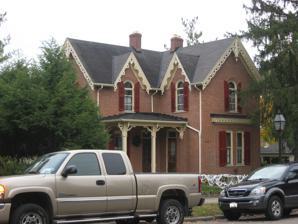
Building: Morris House (Circleville, Ohio)
Country: United States of America
Year built: 1865
Historic house in Ohio, United States United States historic place Morris House U.S. National Register of Historic Places Front and eastern side of the house Show map of Ohio Show map of the United States Location 149 W. Union St., Circleville , Ohio Coordinates 39°35′54″N 82°56′44″W / 39.59833°N 82.94556°W / 39.59833; -82.94556 Area less than one acre Built 1865 Architectural style Gothic Revival NRHP reference No. 79001926 Added to NRHP August 3, 1979 The Morris House (also known as the "Morris-Dresbach House") is a historic house in Circleville , Ohio , United States . Located on Union Street near the city's downtown, it is an ornate Gothic Revival structure. A two- story structure built of brick and sandstone upon a stone foundation and covered with a slate roof, it is divided into seven rooms. The house was built in 1865 for the family of Samuel Morris, the president of the local Third National Bank.  Morris chose many elaborate features for his house, such as decorative slates for the roof, multiple gables on the roofline, and elaborate bargeboards overhanging the ground.  Inside, the house retains its original hardwood floors and fireplace mantels .  Two porches serve the main entrances to the house: the front porch was part of Morris' design, although the rear porch was built in the early twentieth century. Both before and after the Morris family left the house in 1922, it was well maintained.  Today, it is one of Circleville's best Gothic Revival houses. In recognition of its architectural significance, the Morris House was listed on the National Register of Historic Places in 1979.  Two other houses in the same block , known as the William Marshall Anderson and Ansel T. Walling Houses, are also listed on the Register. References